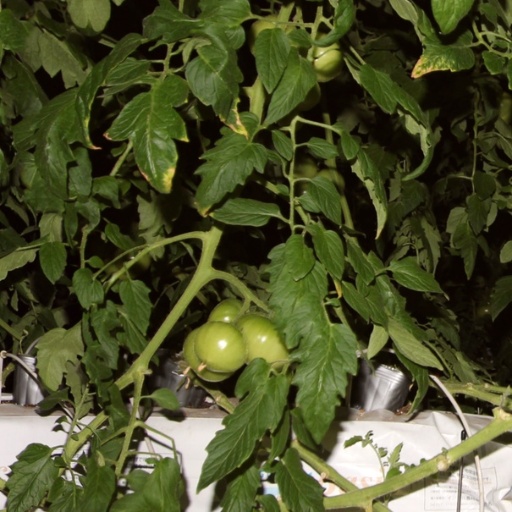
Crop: tomato